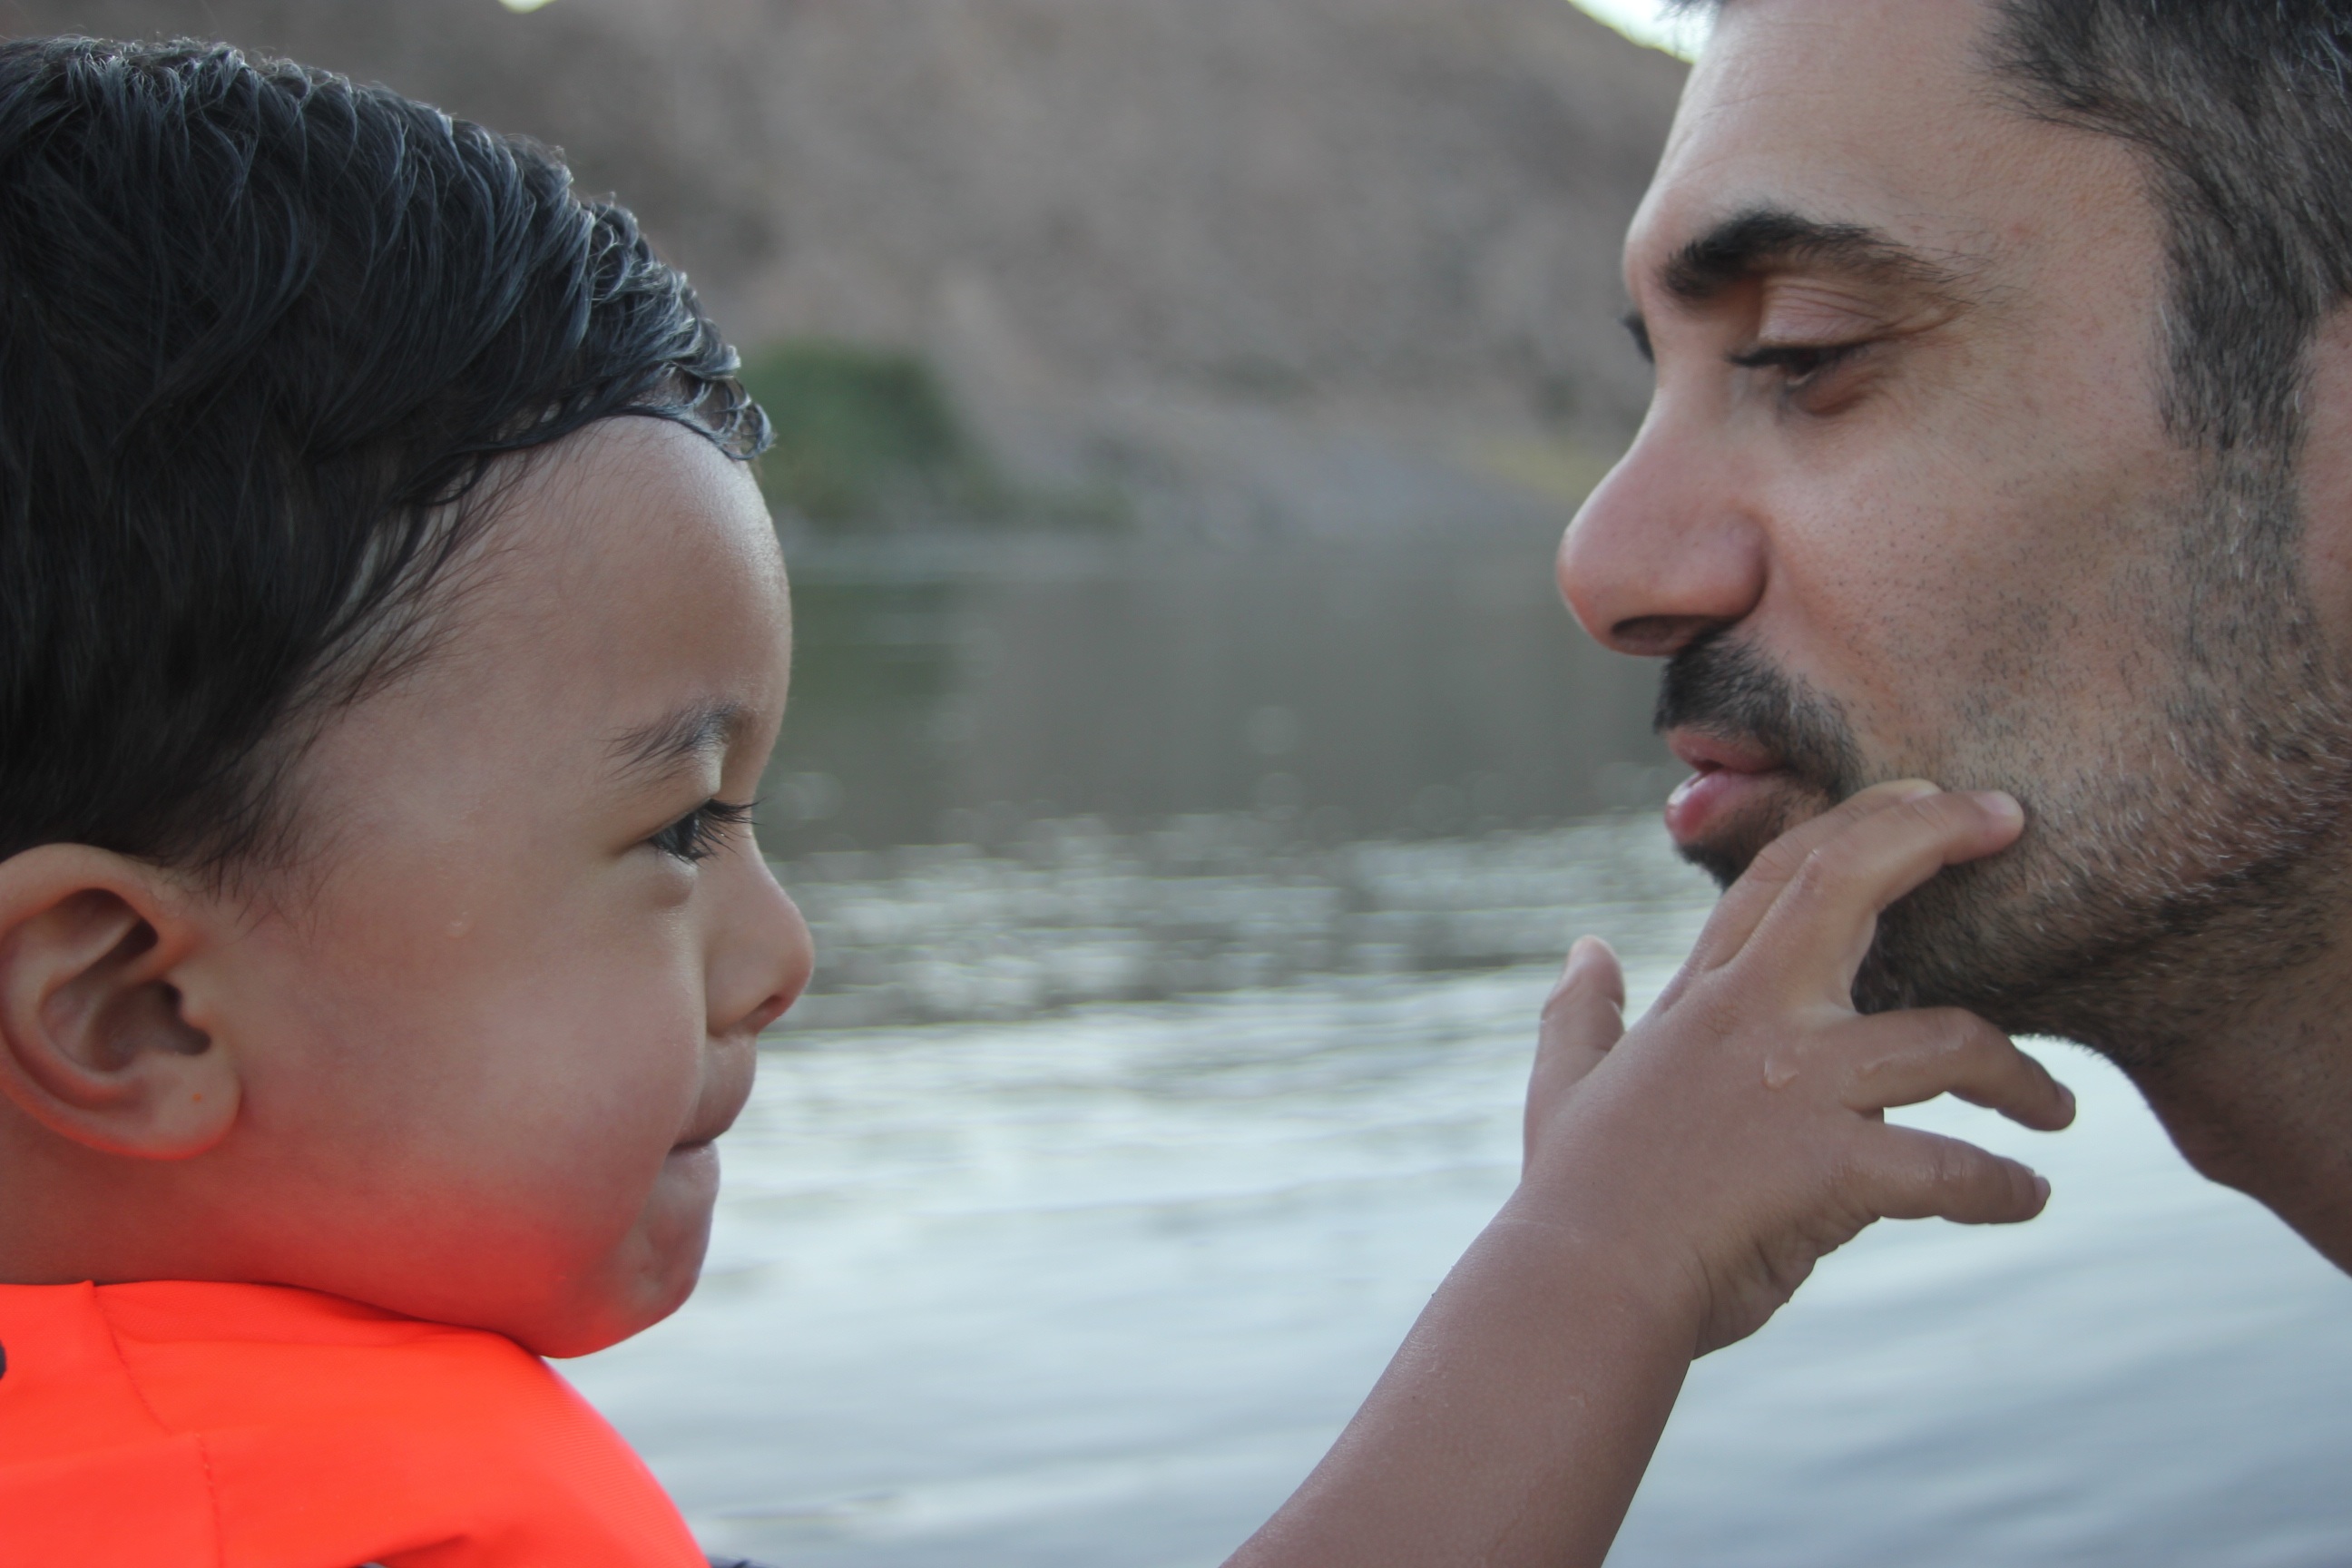
man, person, people, boy, river, vacation, male, love, portrait, father, child, facial expression, season, smile, dad, kids, fun, infant, head, skin, beauty, emotion, interaction, human action